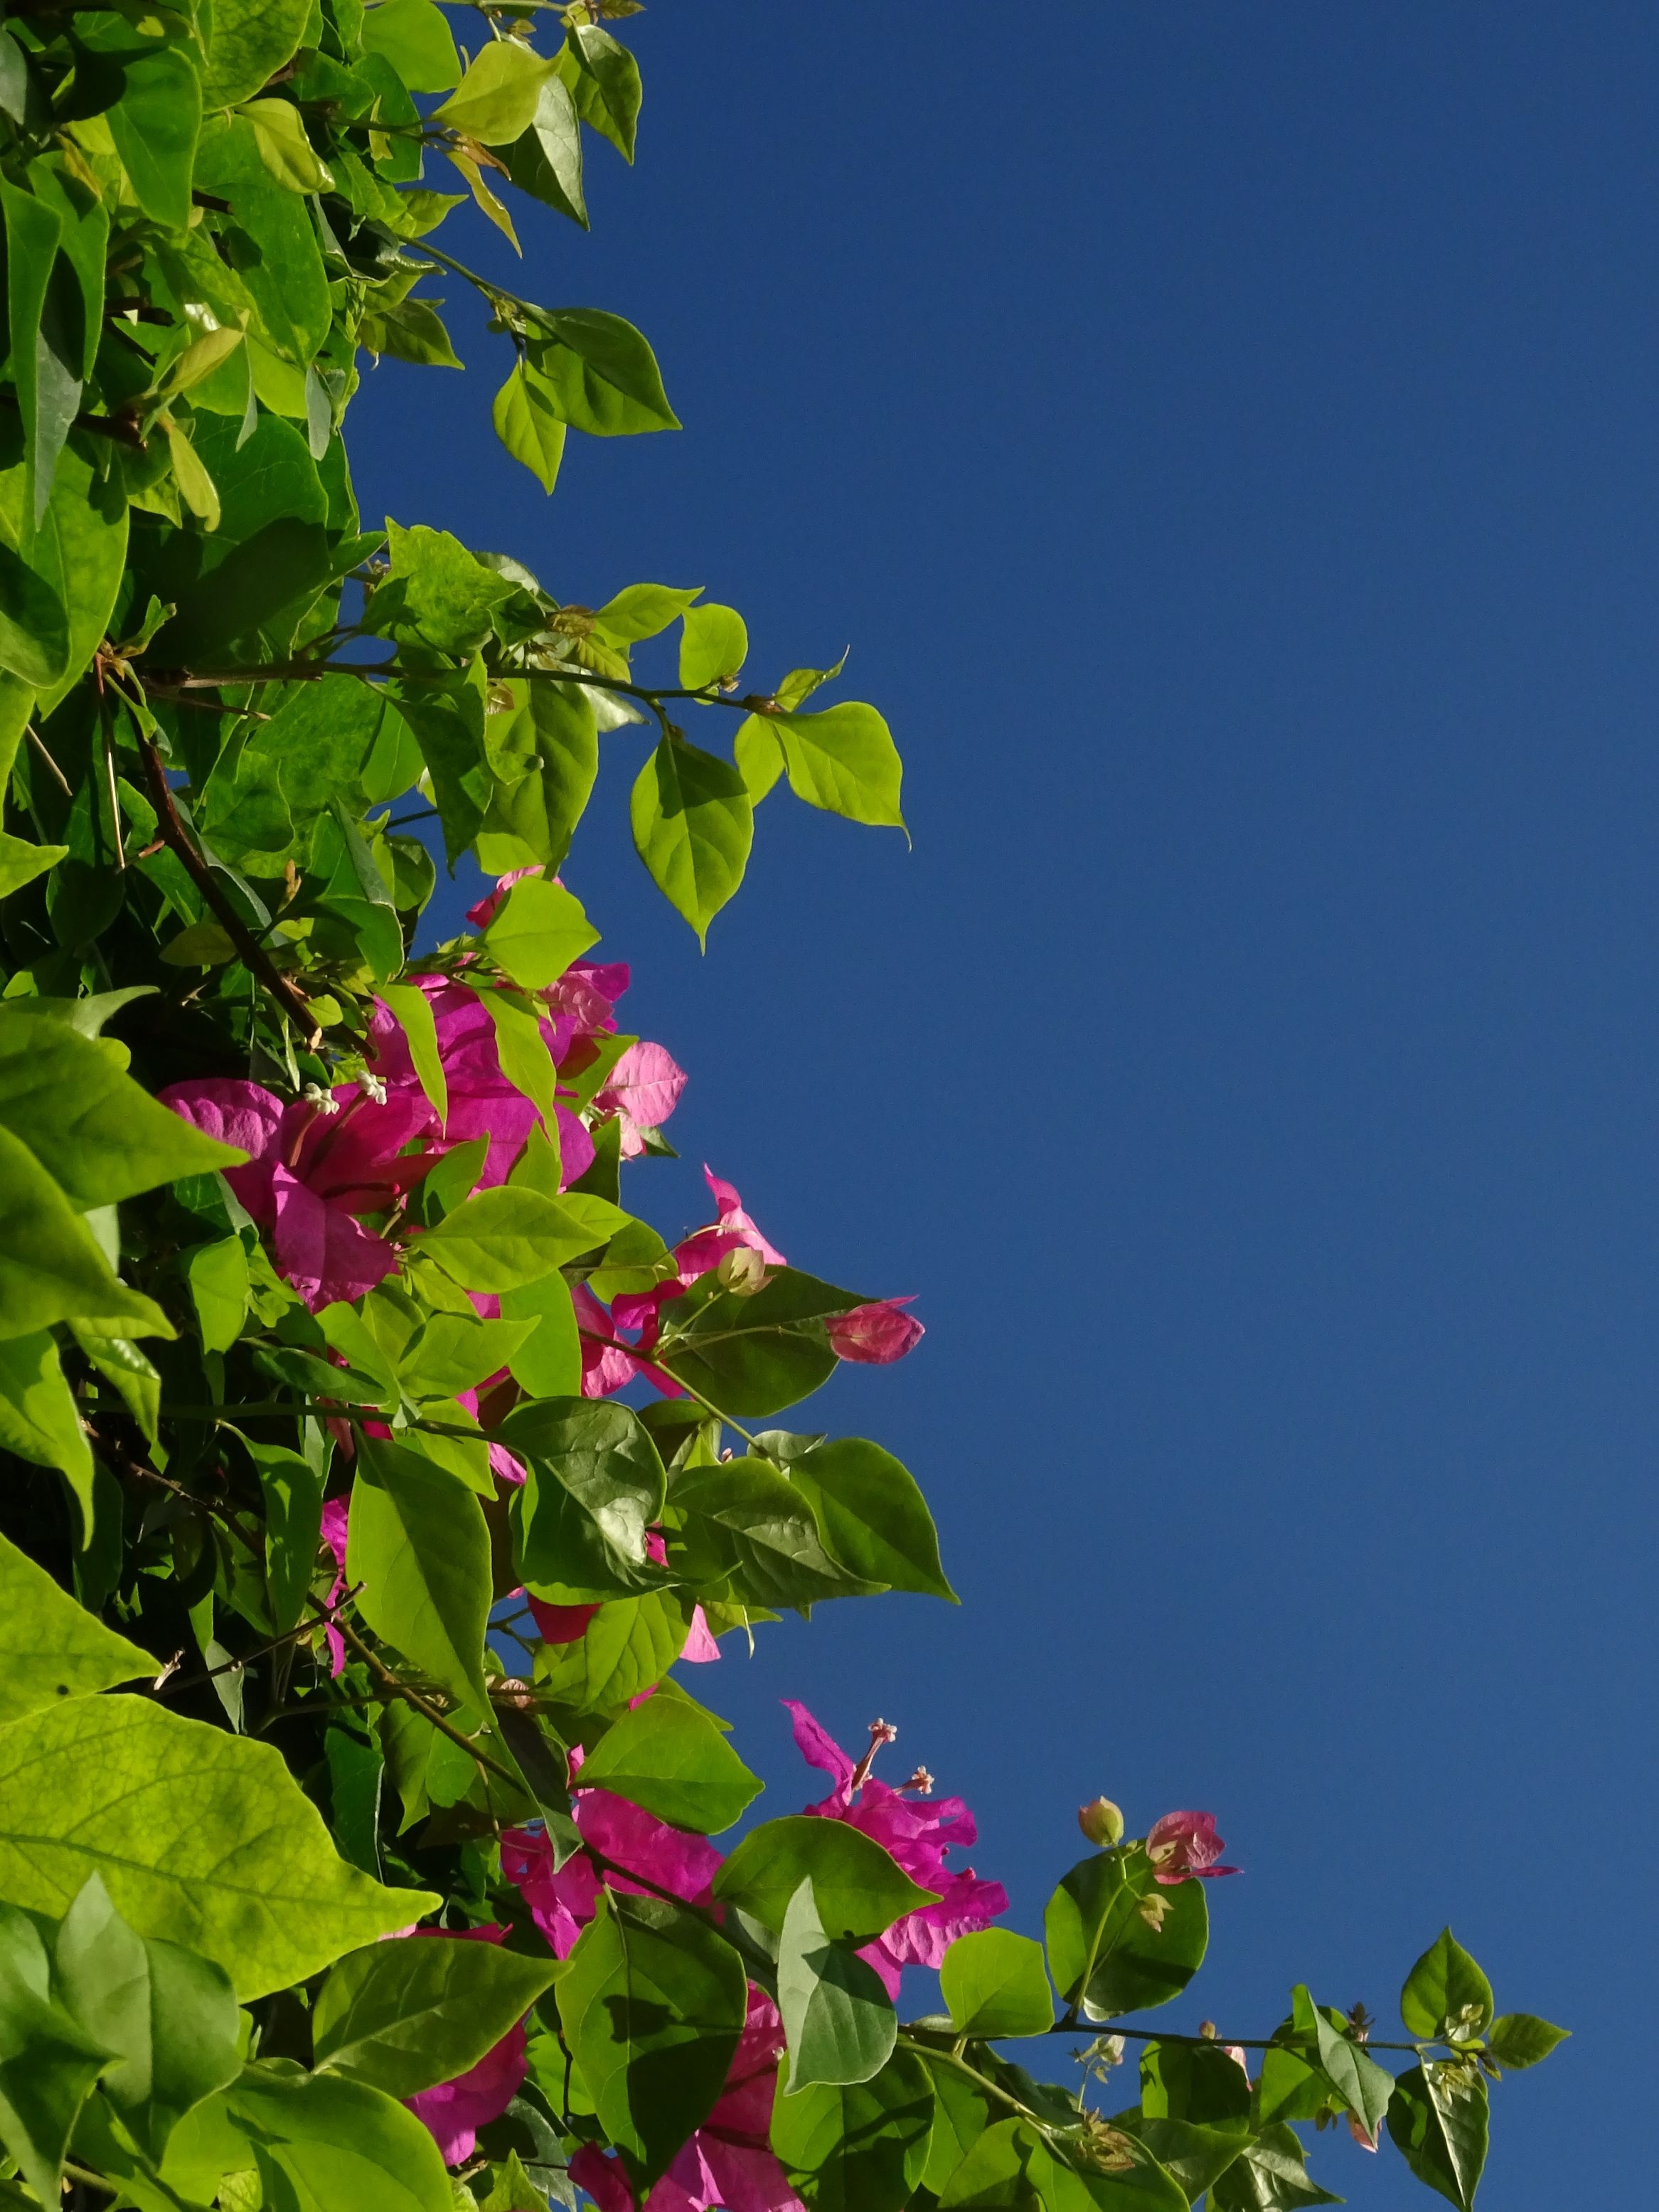
nature, branch, blossom, plant, sky, leaf, flower, summer, bush, botany, blue, pink, flora, wildflower, shrub, bougainvillea, alive, flowering plant, triple flower, four o clock plant, land plant